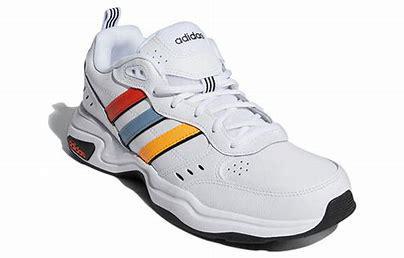
Brand: adidas
Model: neo Adidas NEO Strutter